Diocese of Ely

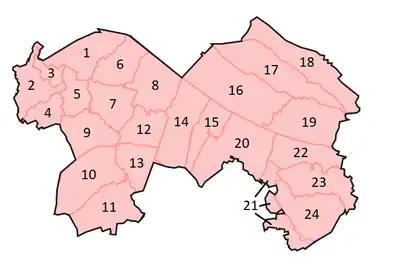

St Nicholas' Church, Swineshead, was historically in this portion of the Diocese of Ely, but moved to the Diocese of St Albans when it was transferred from Huntingdonshire to Bedfordshire. St James the Great, Thurning, was historically in this are, but moved to the Diocese of Peterborough when the parish was transferred wholly to Northamptonshire (the parish church was always in Northamptonshire).